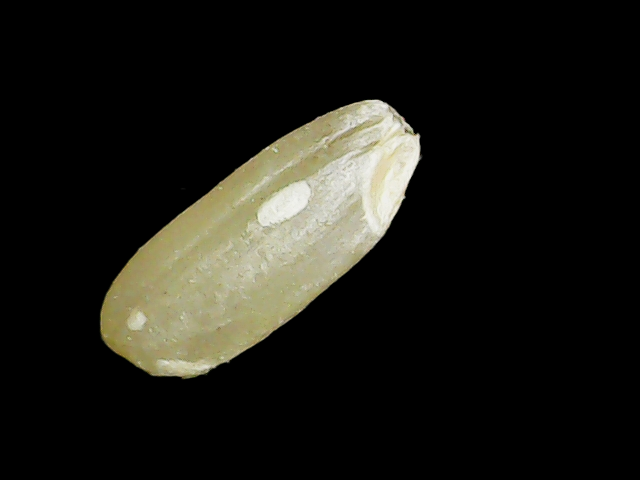
Rice variety: Binadhan17